Downtown Duluth

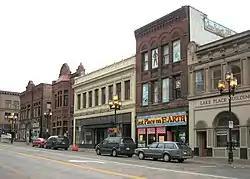
The 100 block of East Superior Street

The downtown of Duluth, Minnesota, United States, is situated between Mesaba Avenue (Highway 194) and 4th Avenue East; and located on Michigan, Superior, First, Second, and Third streets.